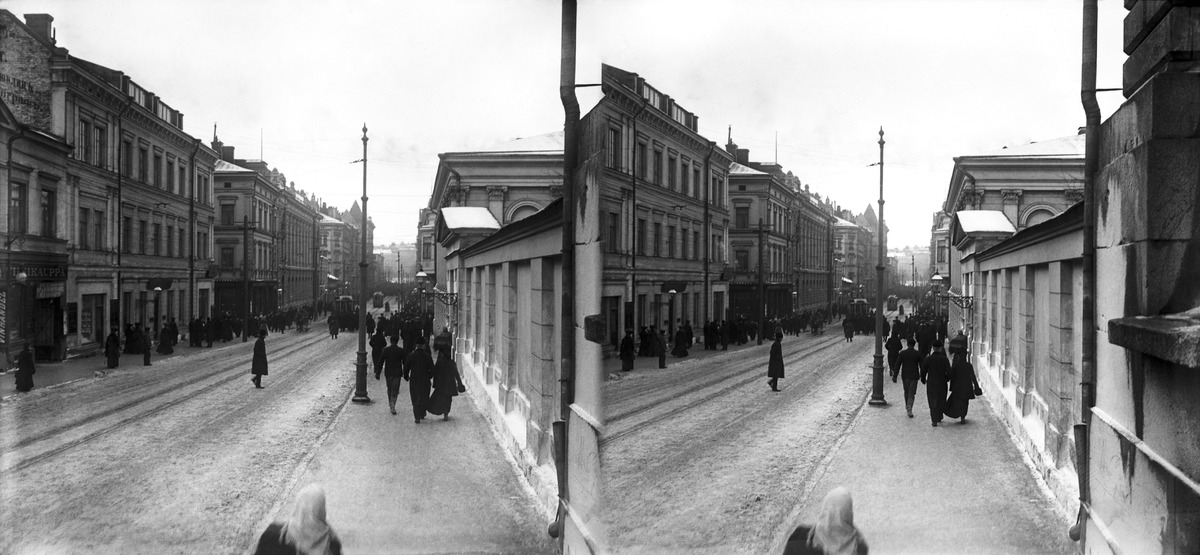
Näkymä Aleksanterinkadulle, oikeassa reunassa Keisarillinen Aleksanterin Yliopisto (Helsingin yliopisto)
sisällön kuvaus: Näkymä Aleksanterinkadulle, oikeassa reunassa Keisarillinen Aleksanterin Yliopisto (Helsingin yliopisto). mustavalkoinen
Kuvaaja: Lindbohm, Ivar Werner Johannes, valokuvaaja, Lindbohm, Ines Aurora, valokuvaaja, Lindbohm, Knut Hjalmar, valokuvaaja
Ajankohta: kuvausaika 1899 - 1909
Paikka: Suomi, Uusimaa, Helsinki, Kluuvi Helsinki, Aleksanterinkatu 5
Aiheet: kadut, kerrostalot, jalankulkijat